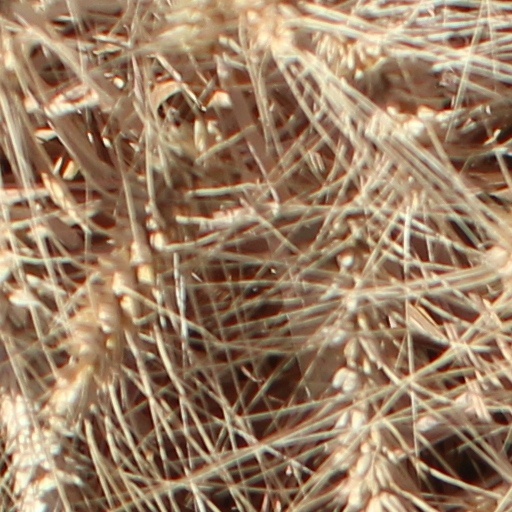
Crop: wheat